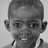
Emotion: happy